Hogue (company)

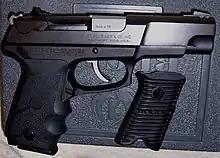
Ruger P89 with Hogue grips installed; original grips also shown for comparison

The company was founded by Guy Hogue in 1968, after he started making pistol grips that would properly fit his hand. As a member of the Los Angeles Police Department, Hogue also started making grips for fellow officers. His grips became so popular that he retired from his job in law enforcement to focus on his own business.